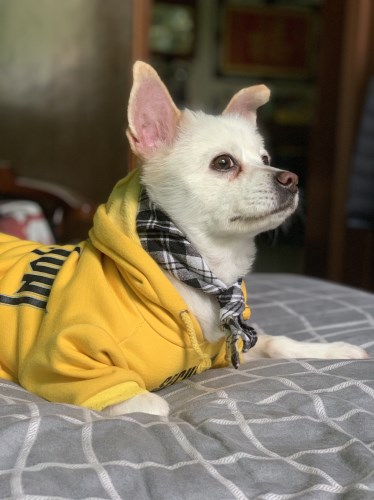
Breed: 253-n000107-Japanese_Spitzes